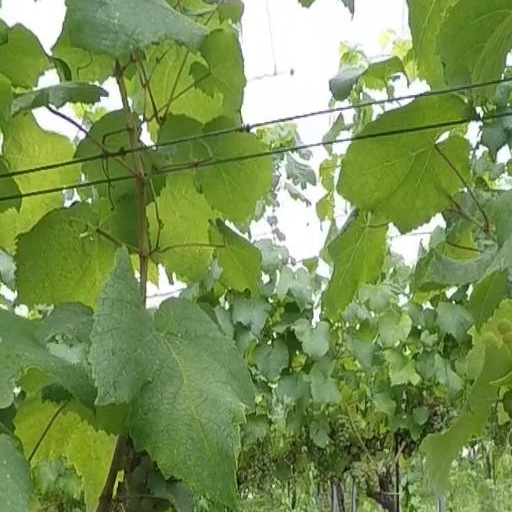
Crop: grape